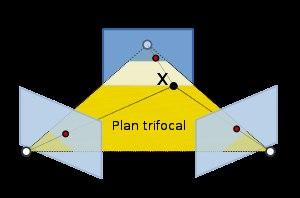
La géométrie épipolaire est un modèle mathématique de géométrie, qui décrit les relations géométriques de différentes photos du même objet, prises de différents points d'observation. Elle permet de décrire les dépendances entre les pixels en correspondance – c'est-à-dire ceux formés par un seul point de l’objet observé sur chacune des images. Bien que les bases en aient été posées dès 1883 par Guido Hauck, et explorées en 1908 par Horst von Sanden, la géométrie épipolaire n'a pris quelque importance qu'avec l'exploitation des images numériques, avant tout dans le domaine de la vision artificielle.